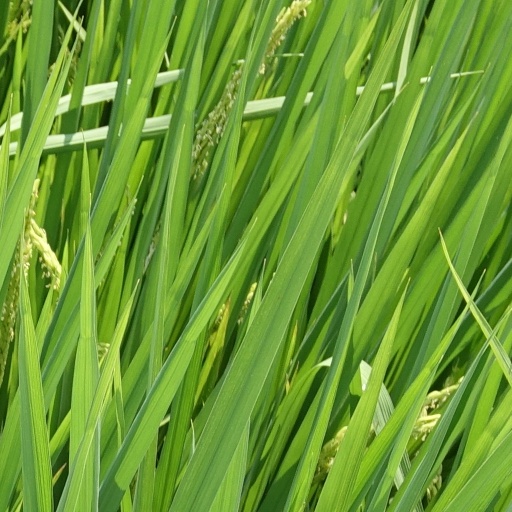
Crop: rice